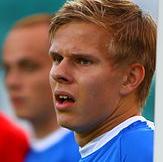
Age: 18